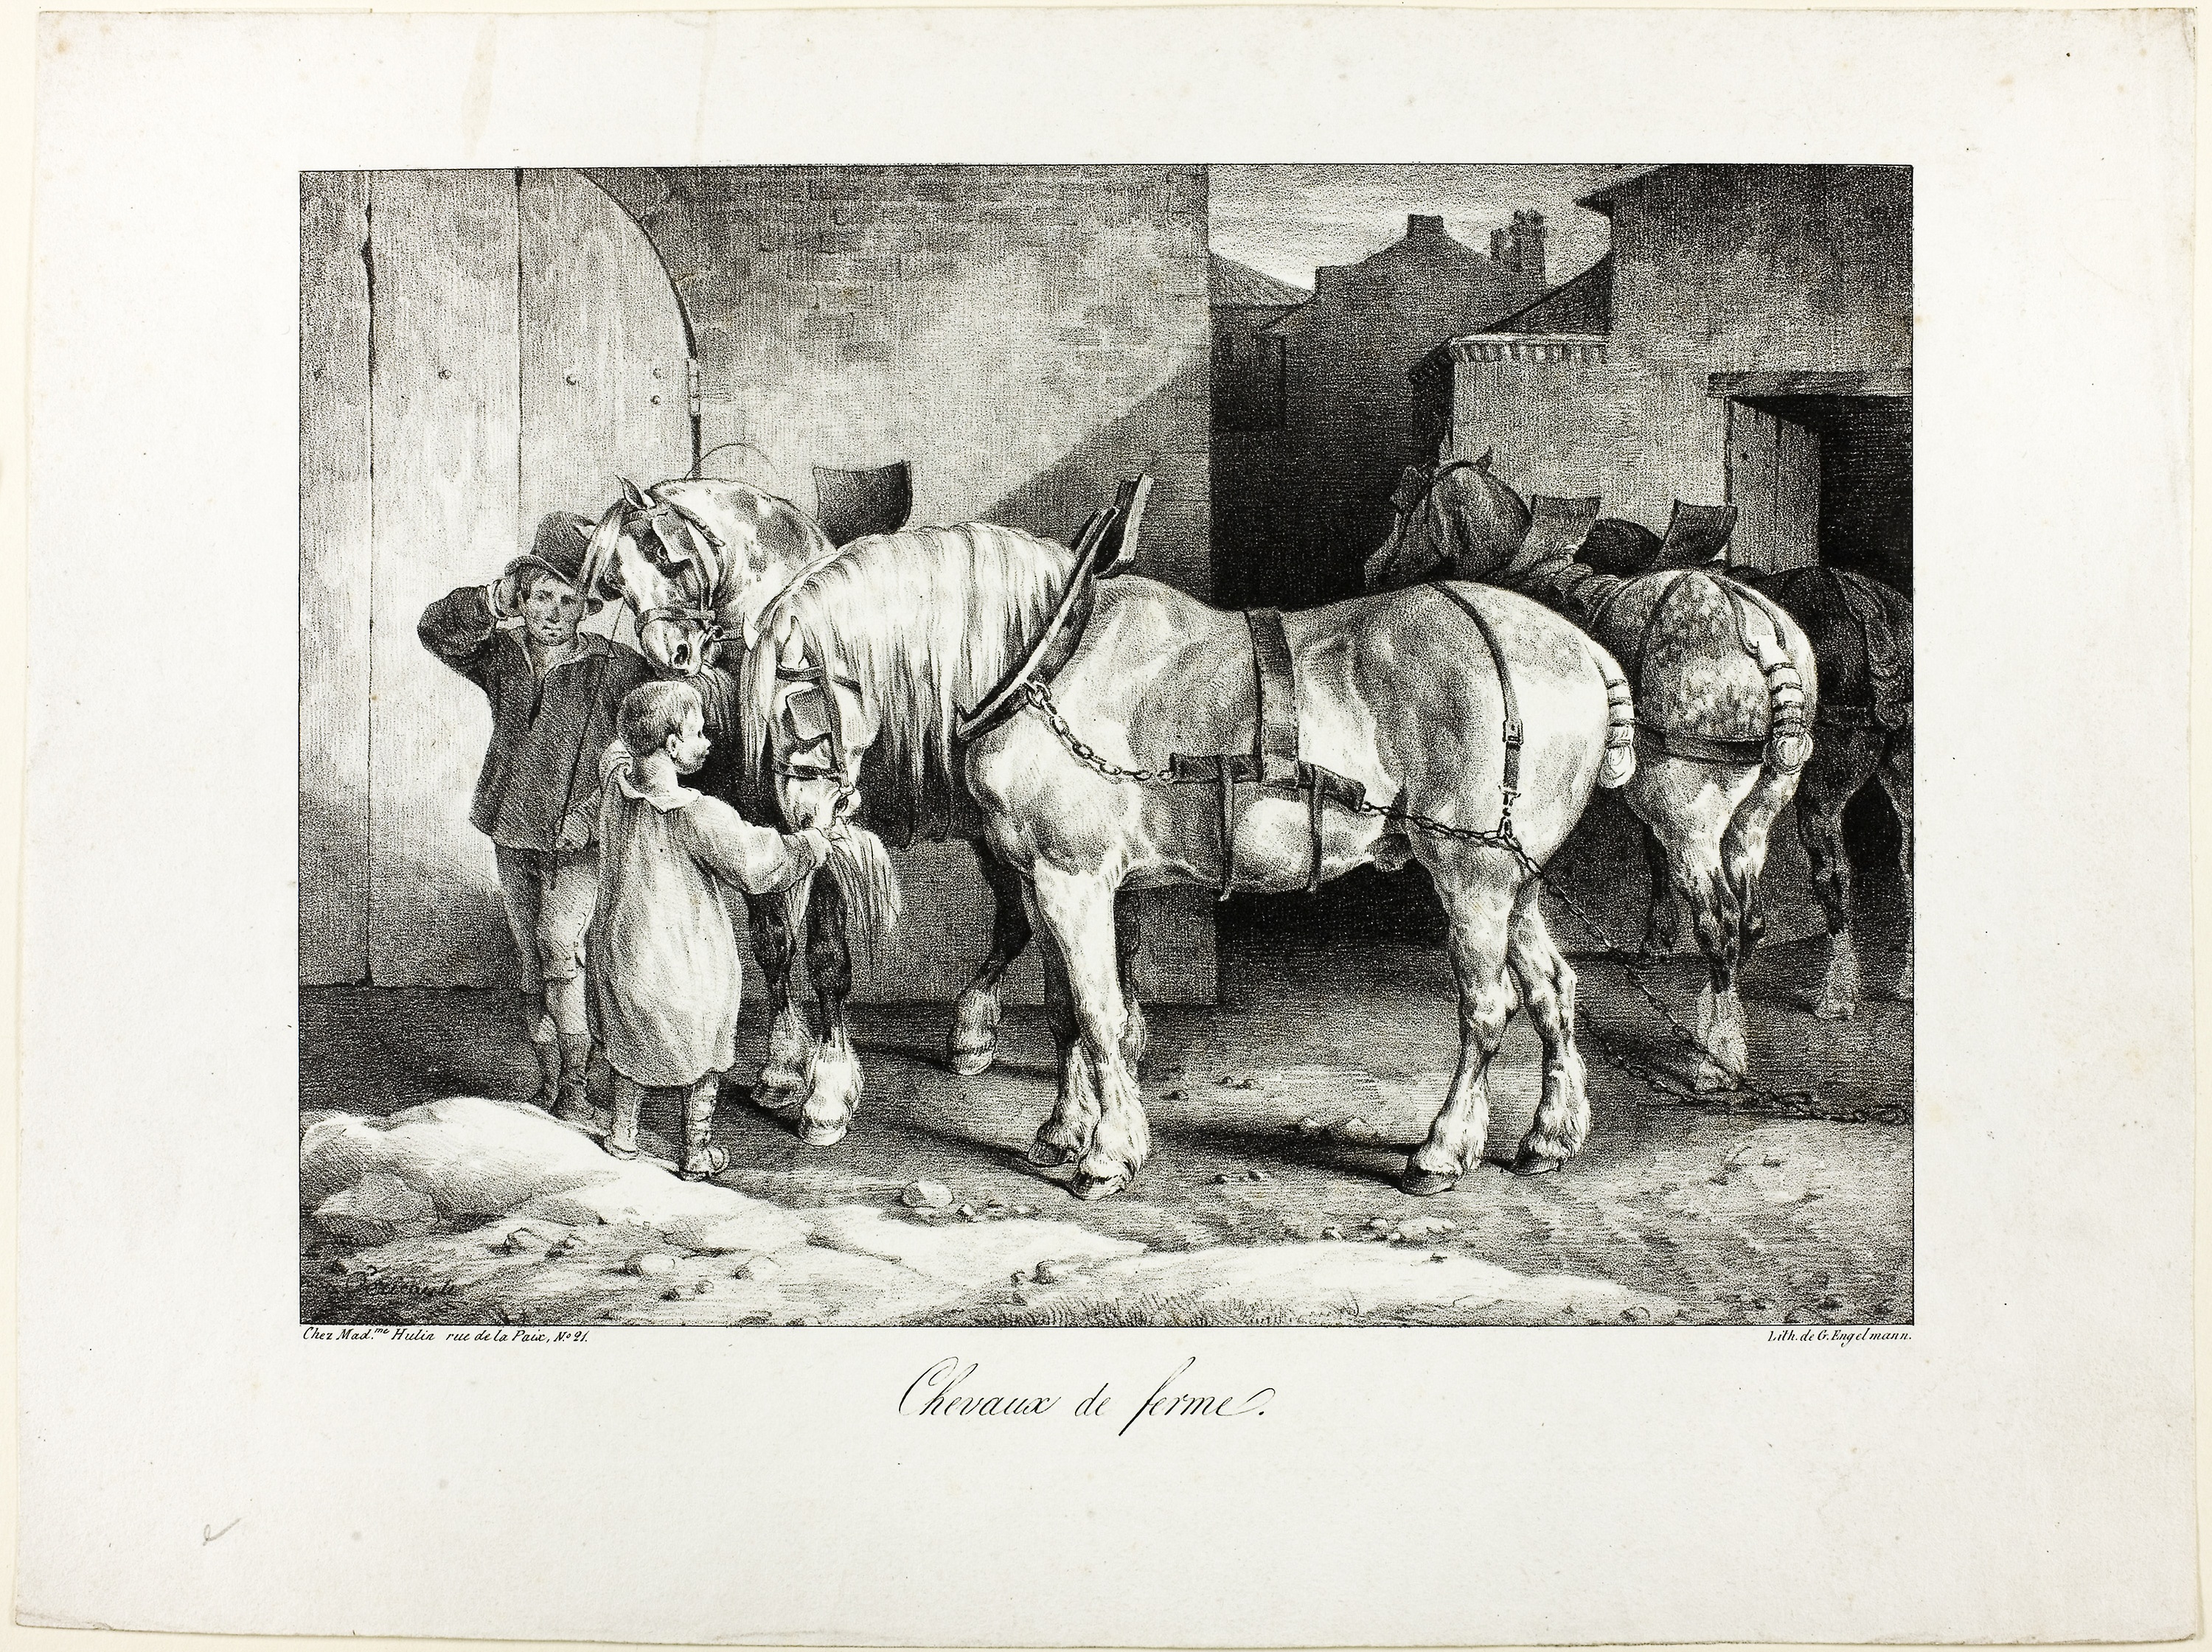
mammal, fauna, horse like mammal, horse, cattle like mammal, pack animal, livestock, picture frame, black and white, ox